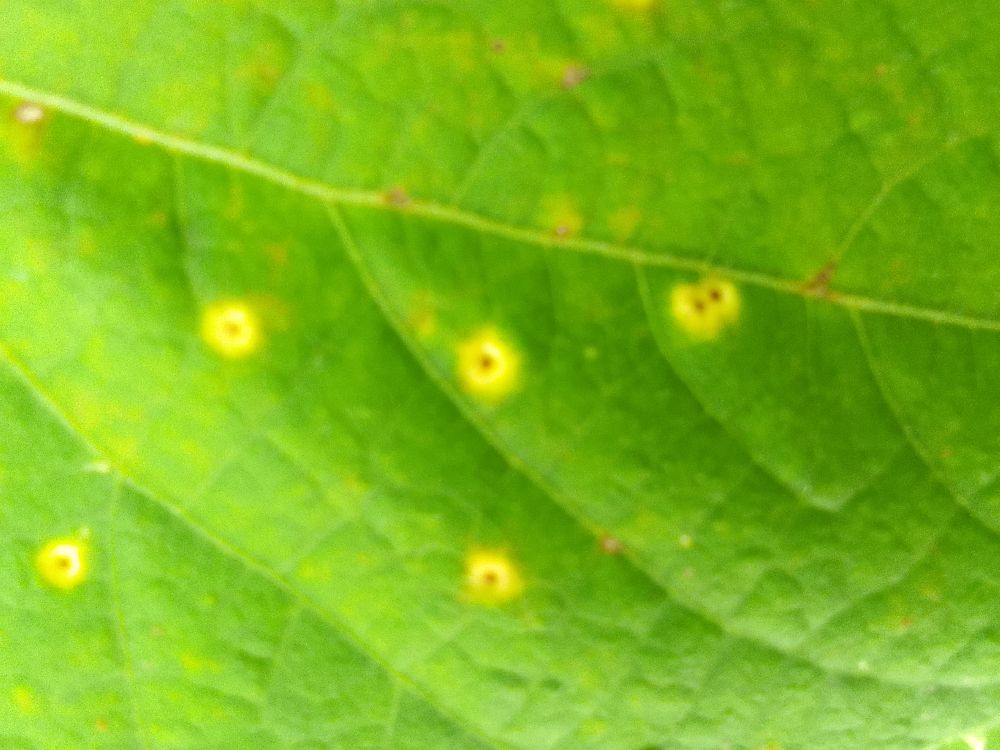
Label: rust